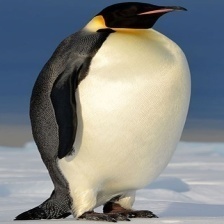
Species: EMPEROR PENGUIN
Scientific name: APTENODYTES FORSTERI
ImageNet parent category: king_penguin